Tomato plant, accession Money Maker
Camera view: horizontal (90 deg, fisheye); turntable rotation: 330 degrees
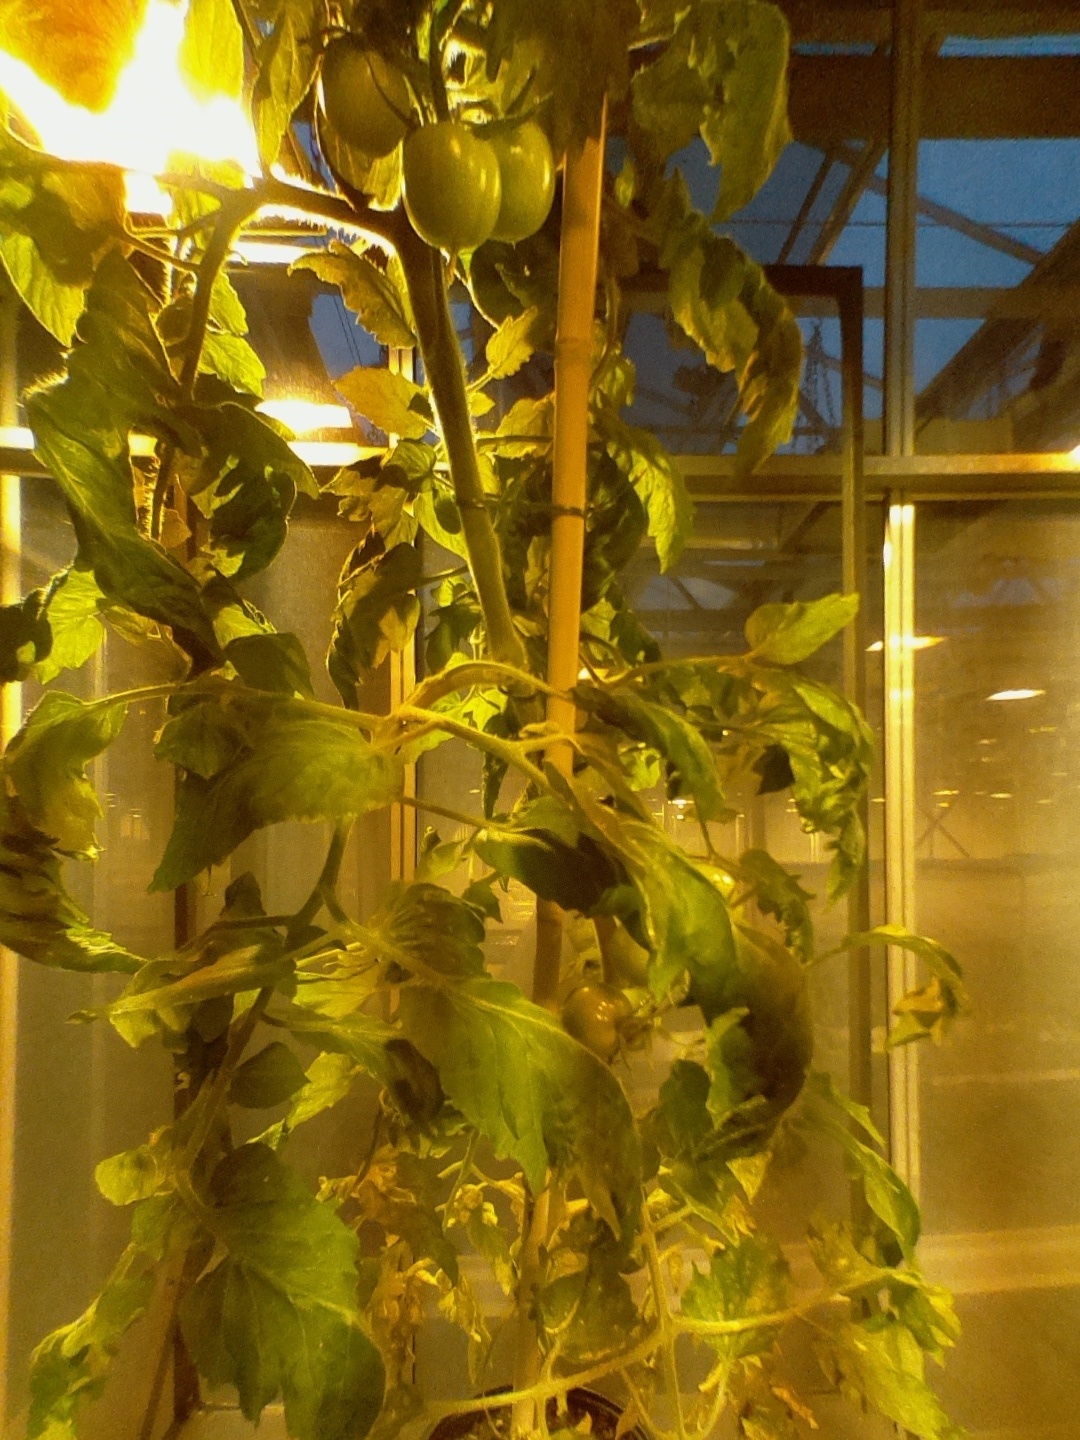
BBCH growth stage 74: 40%-50% of final fruit size